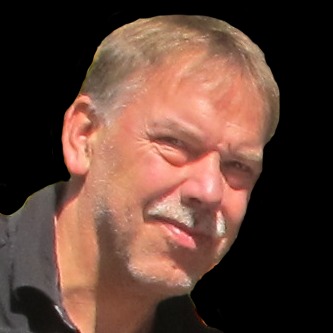
미적 점수 (1~10점): 1